Shōjō

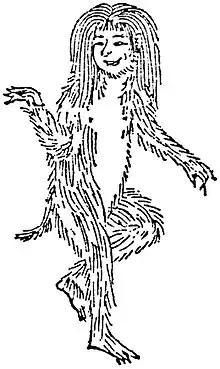
A picture of a "shōjō" from the Wakan Sansai Zue from the early 1700s.

Terashima Ryōan's encyclopedia "Wakan sansai zue " (1712) included and entry for "shōjō", with illustration (cf. fig. right). The caption was accompanied by the Chinese pronunciation rendered in katakana ("suin suin" ), but also claims a Japanese name "shōjō" (written , lit. "elephant palm"). It is clear the entry draws from Chinese sources, especially the "Bencao Gangmu", and its prefacing remarks argues that the beast is actually yellow-furred (as the "Bencao Gangmu" states), rather being red color as has been believed according to popular notions in Japan.